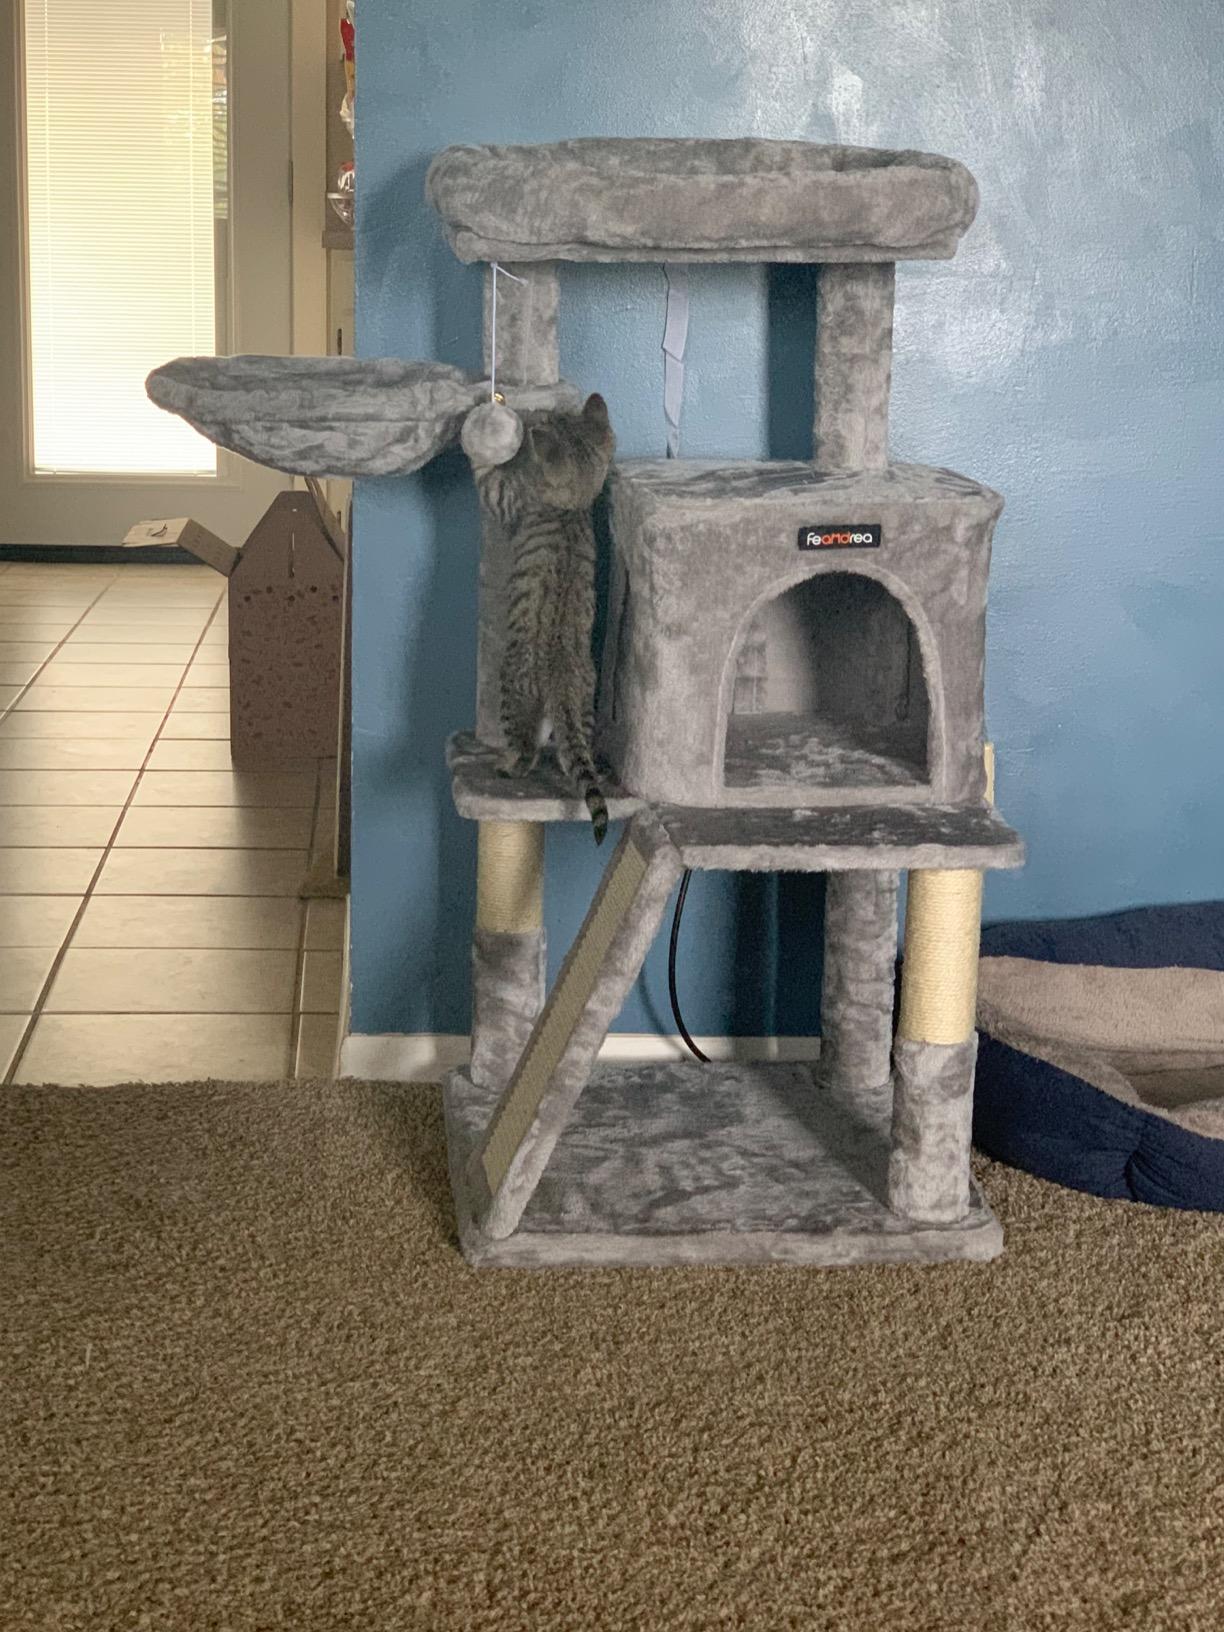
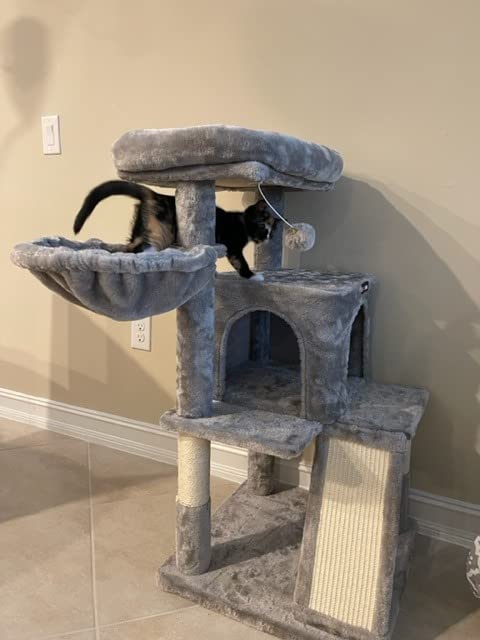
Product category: items_cat tree
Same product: yes